Reed mat (craft)

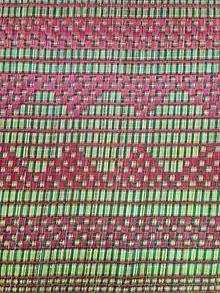
Cambodian reed mat known as "kontael krahom."

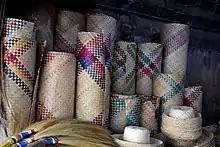
Banig in the Philippines sold with various other traditional handicrafts

In the Philippines, woven reed mats are called banig. They are used as sleeping mats or floor mats, and were also historically used as sails. They come in many different weaving styles and typically have colorful geometric patterns unique to the ethnic group that created them. They are made from buri palm leaves, pandan leaves, rattan, or various kinds of native reeds known by local names like "tikog", "sesed" ("Fimbristykis miliacea"), "rono", or "bamban".